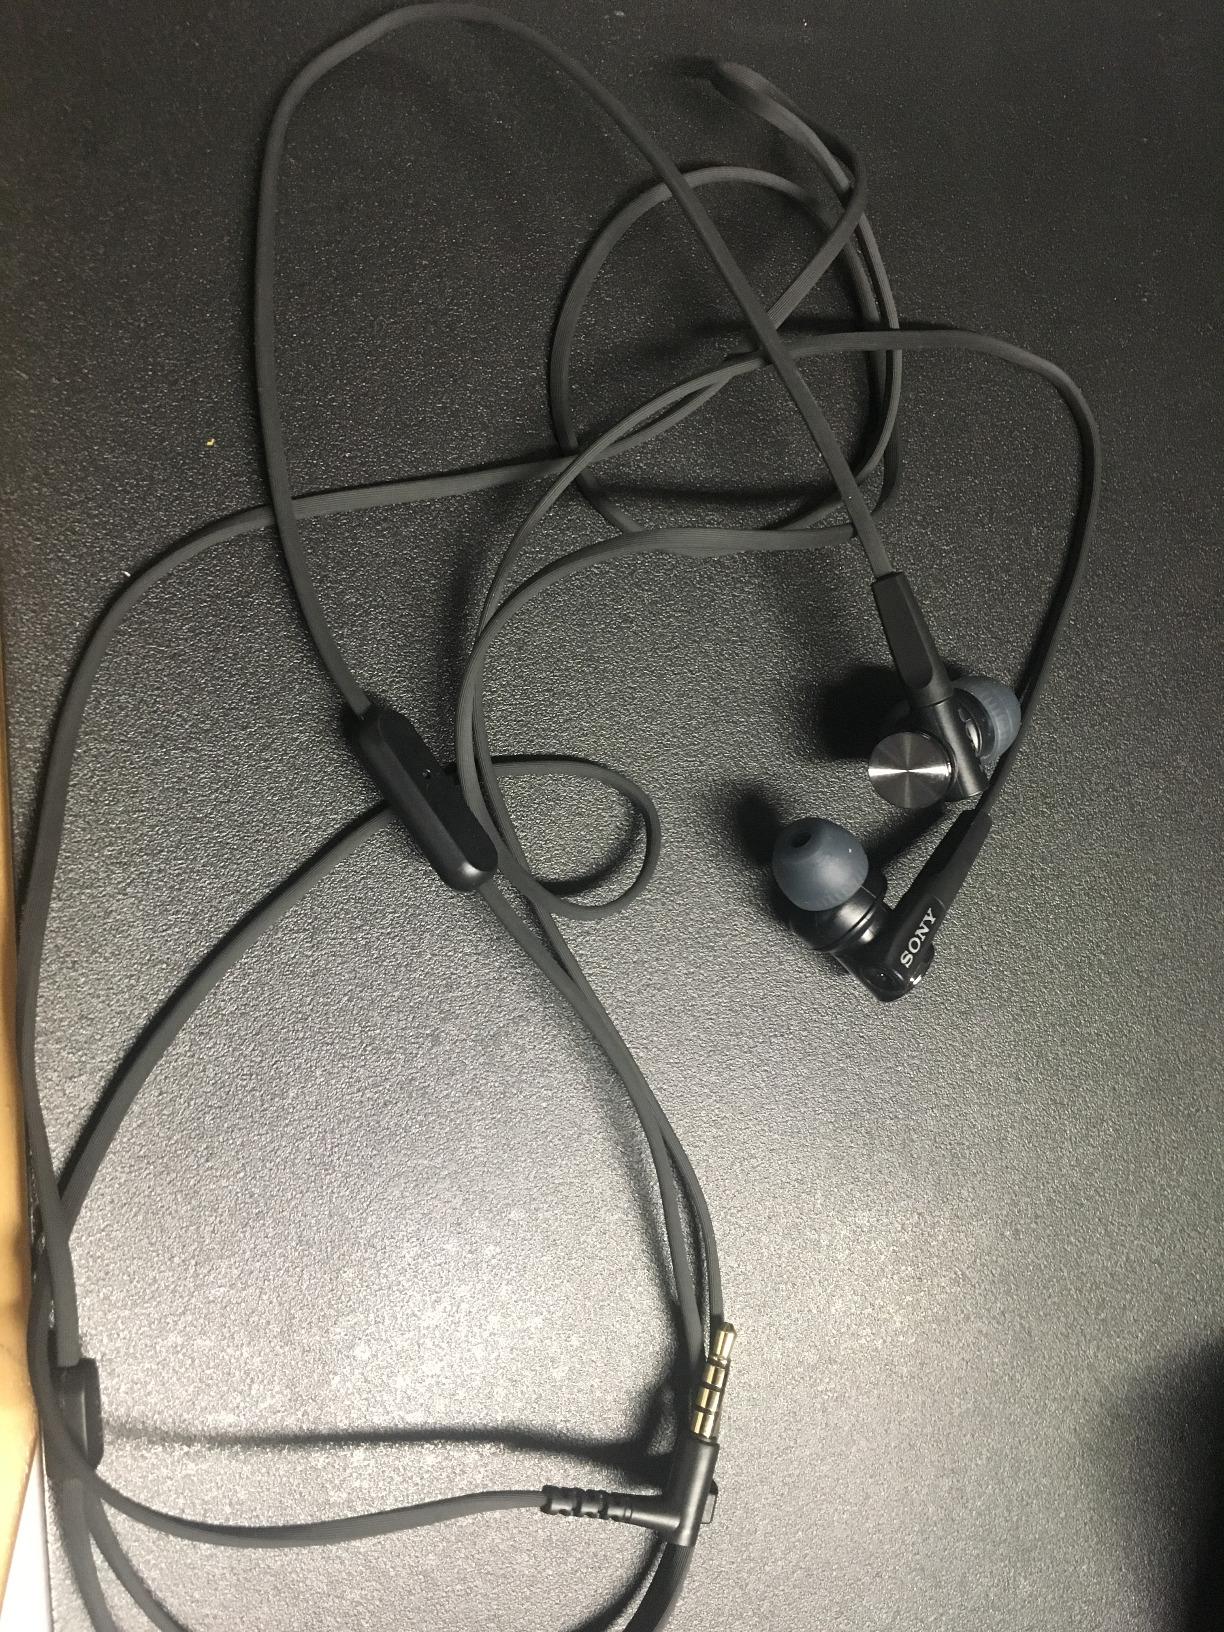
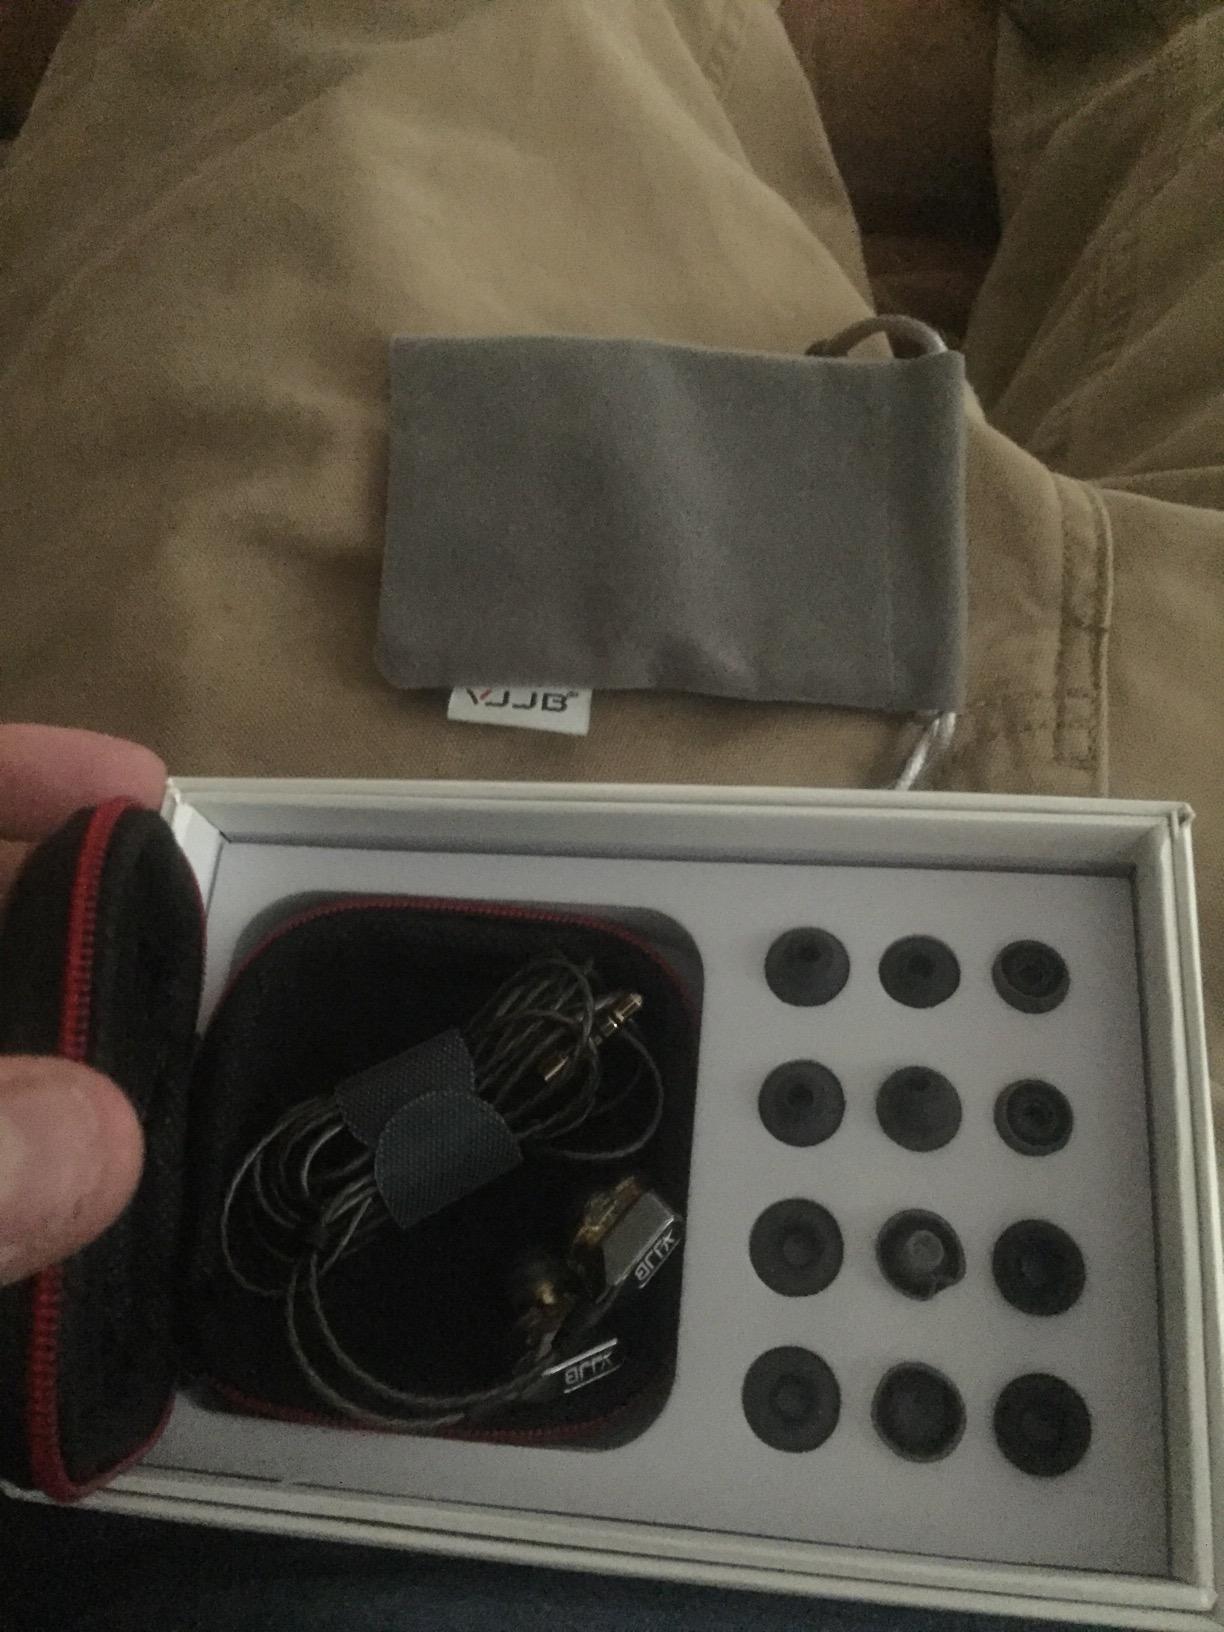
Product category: headphones
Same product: no